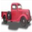
Label: pickup_truck